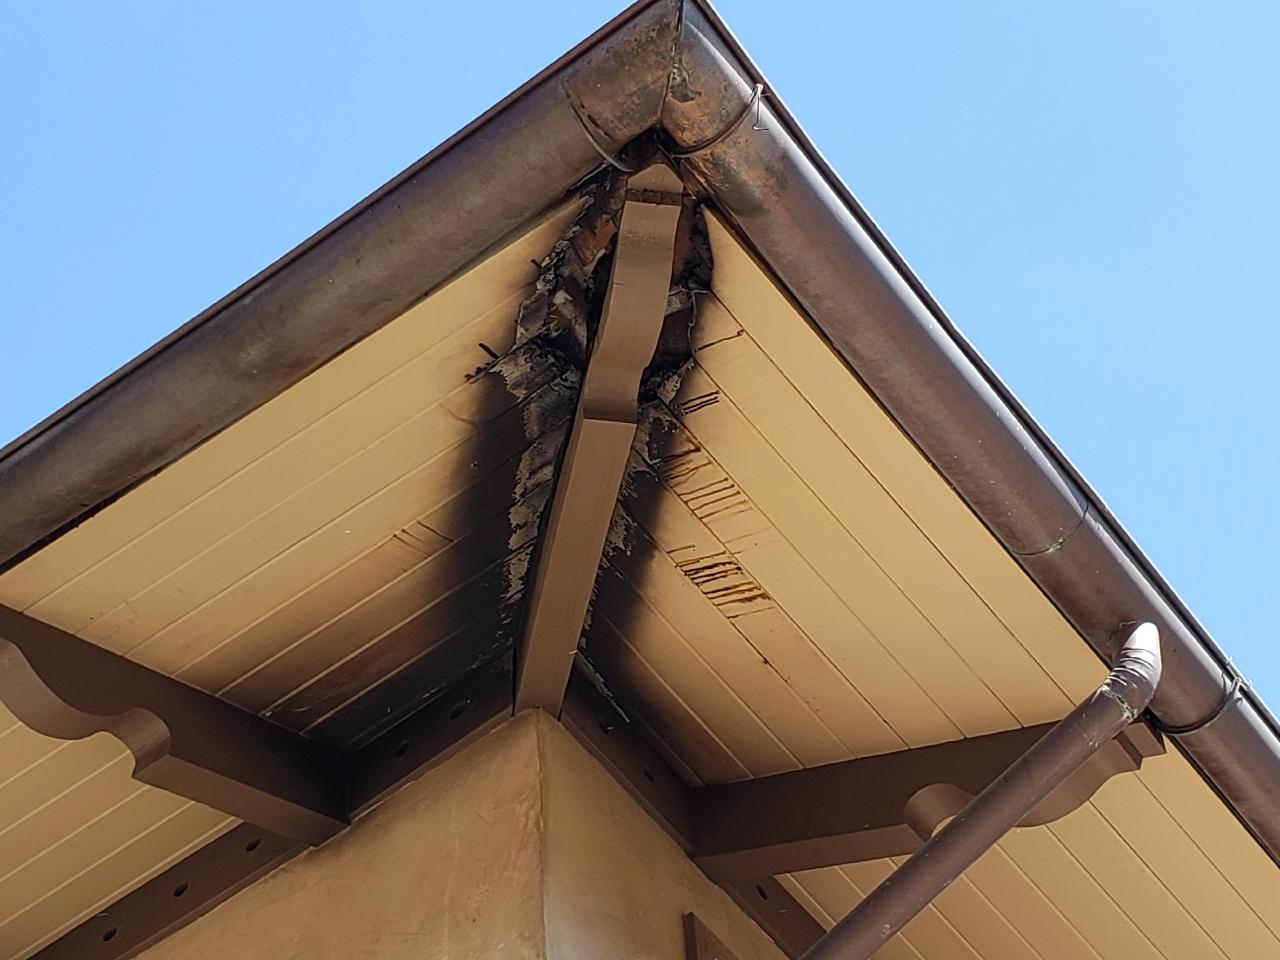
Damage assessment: affected